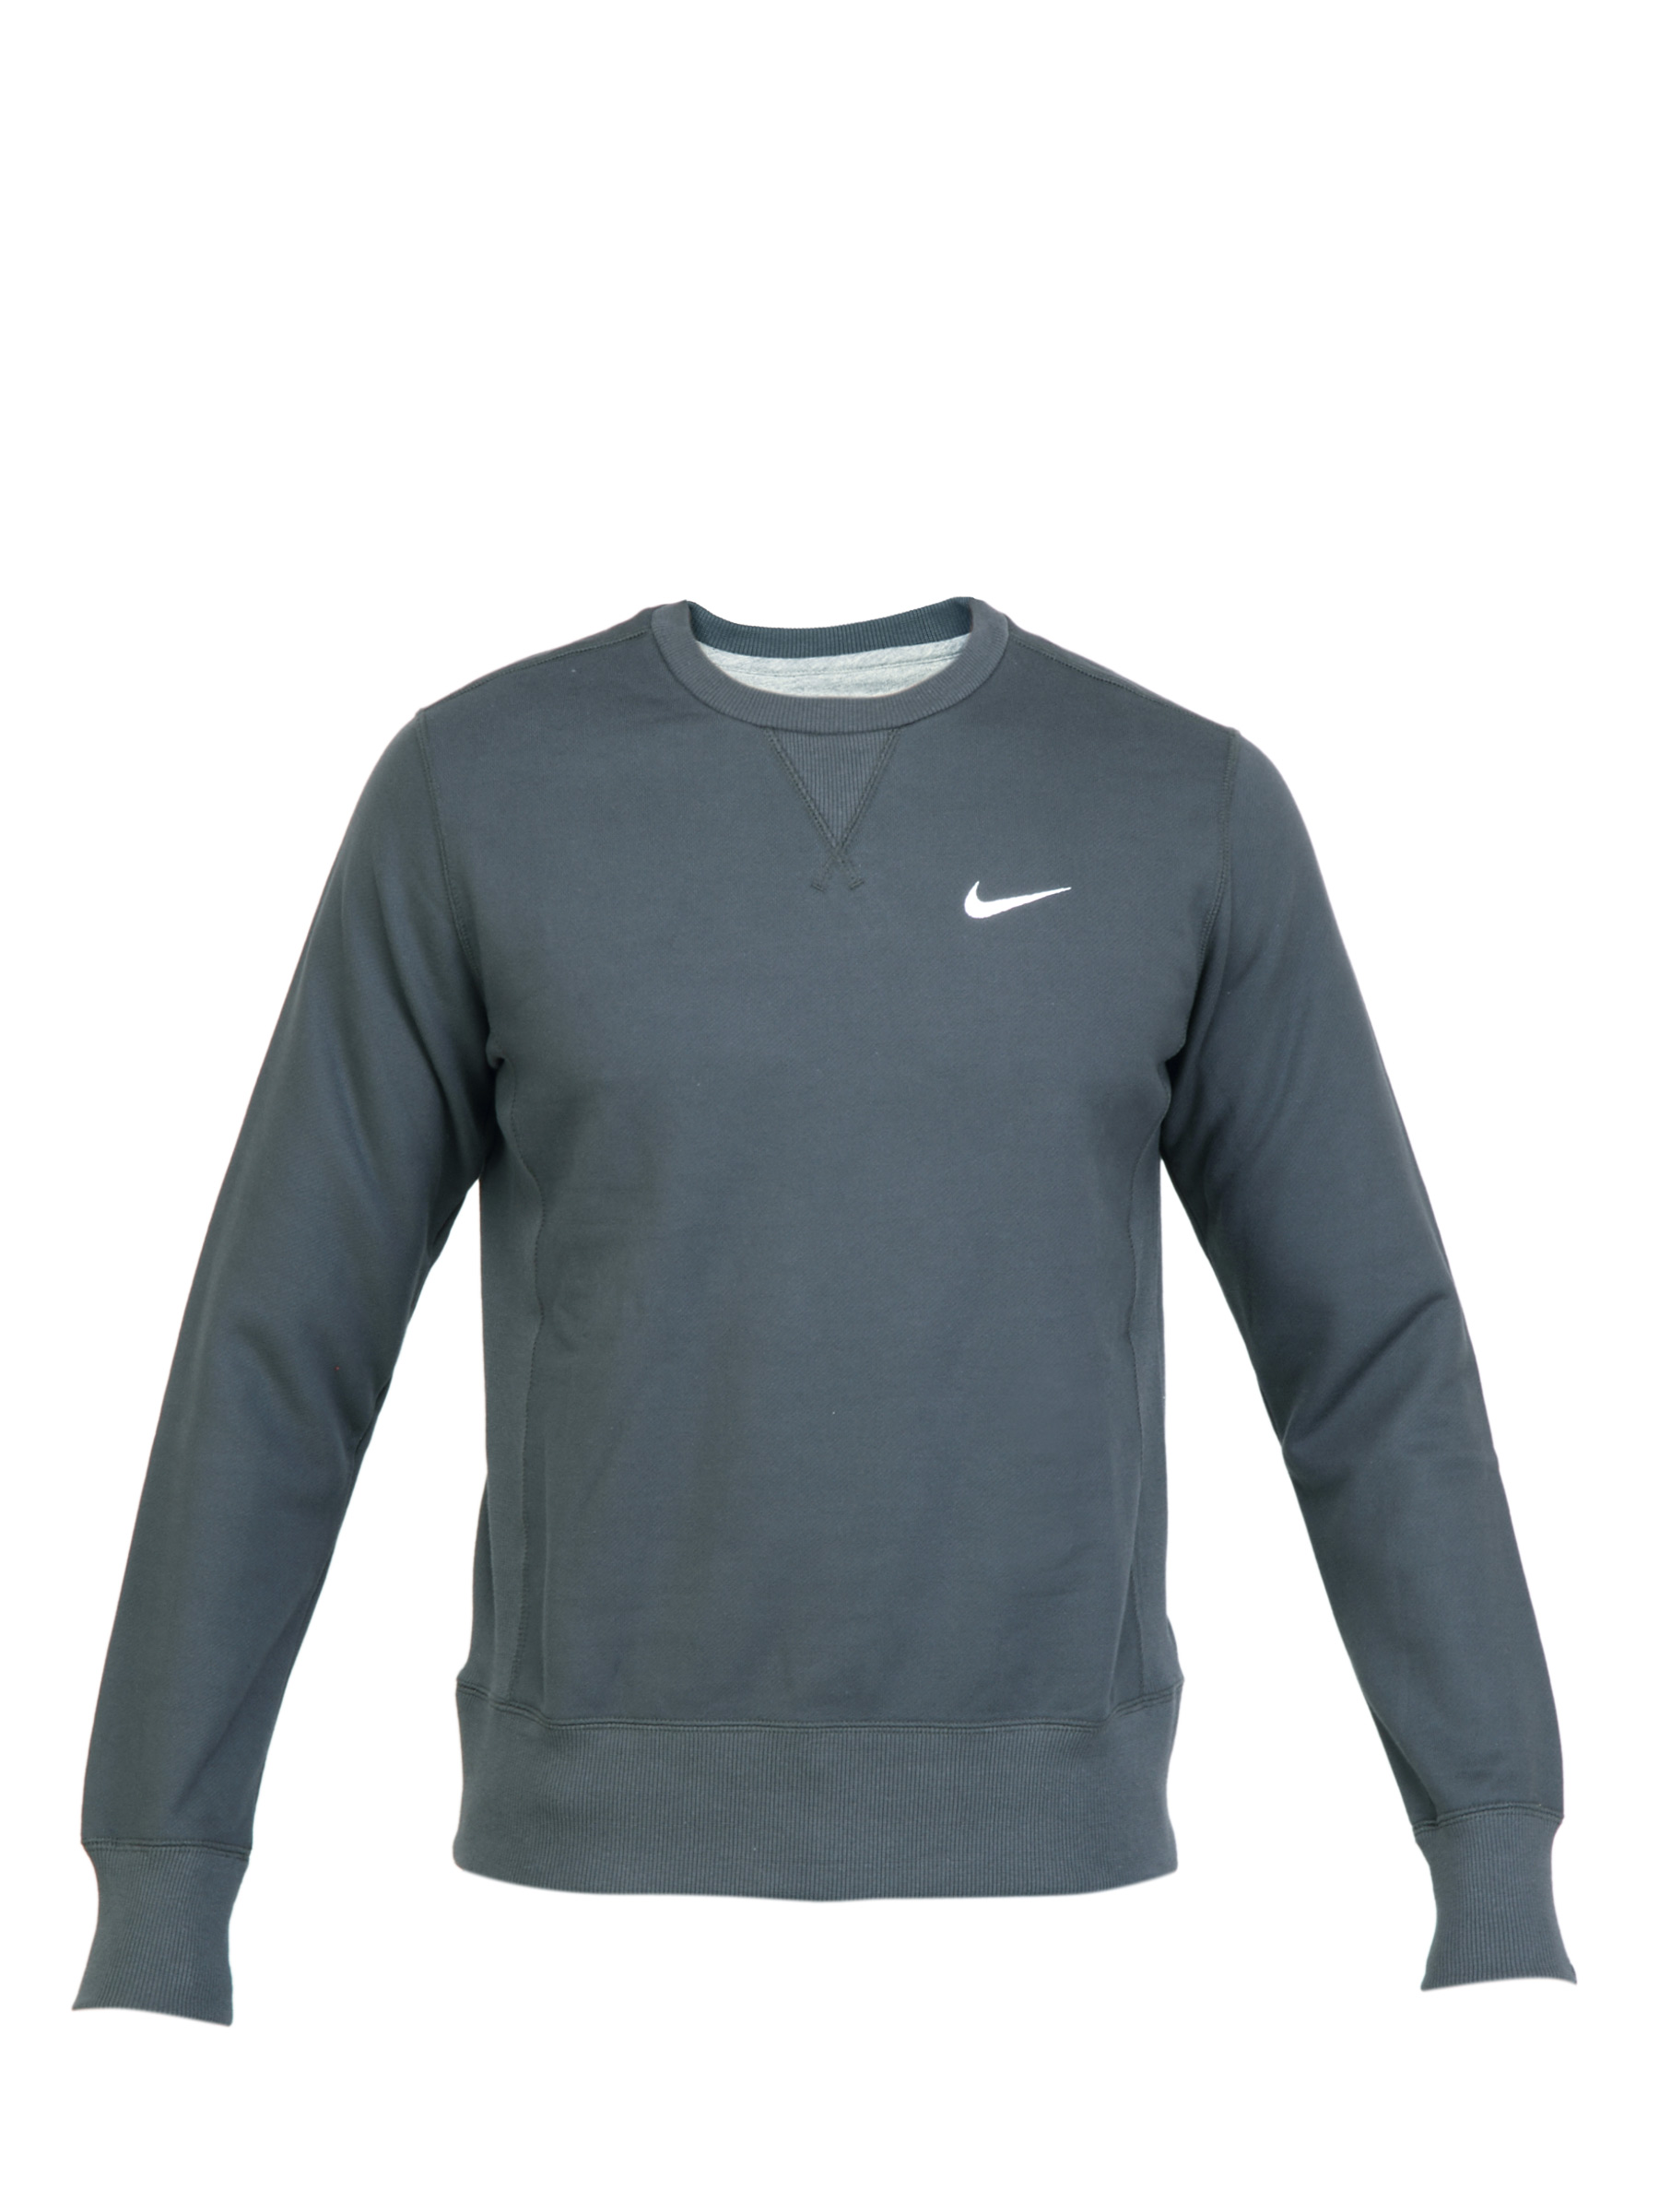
Nike Men AS Squad FT LS Crew Grey Sweatshirts
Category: Apparel / Topwear / Sweatshirts
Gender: Men
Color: Grey
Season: Summer 2012
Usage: Casual